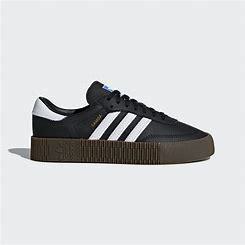
Brand: Adidas
Model: Sambarose